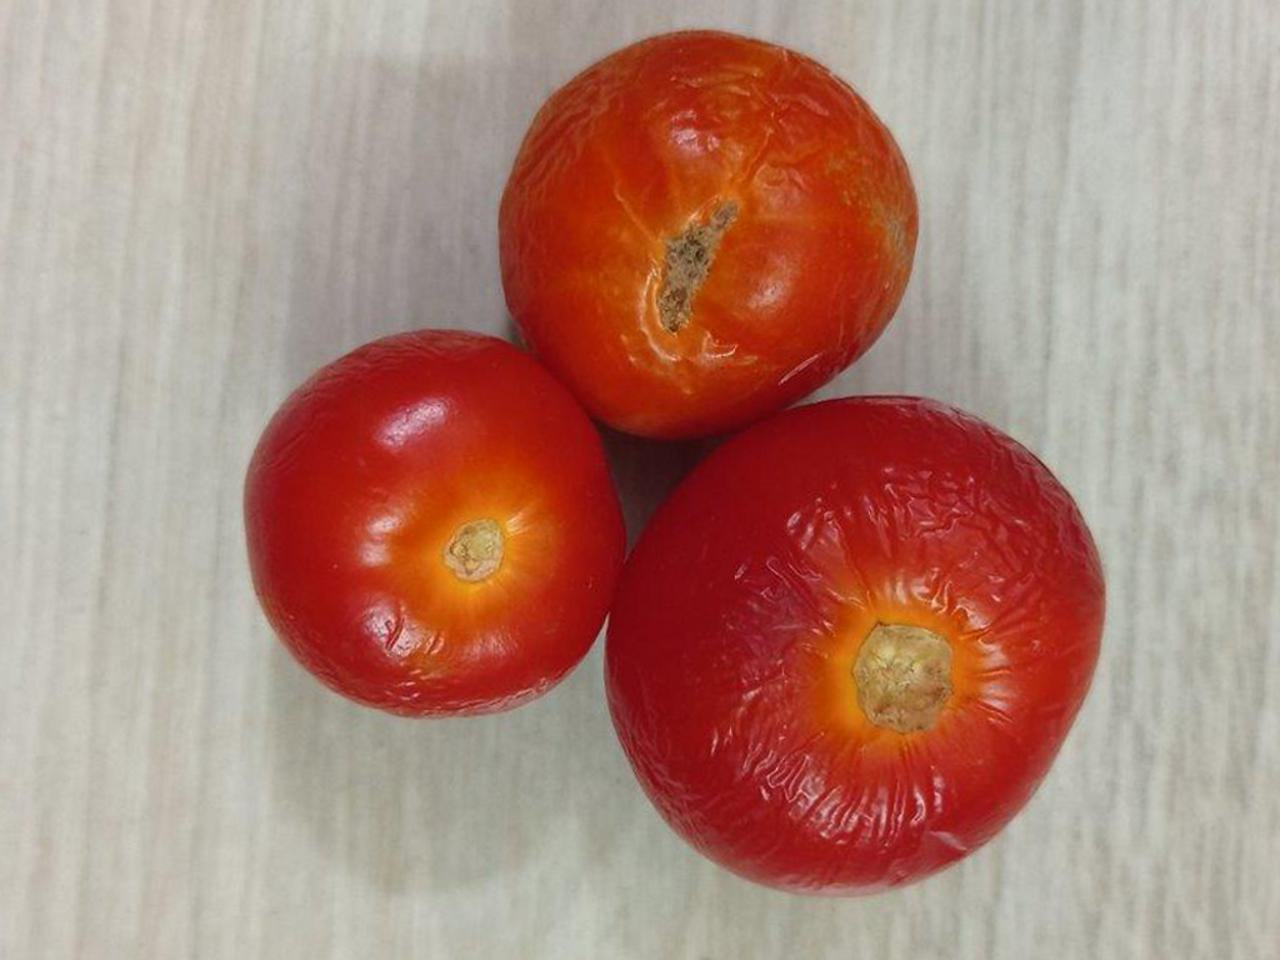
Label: Rotten